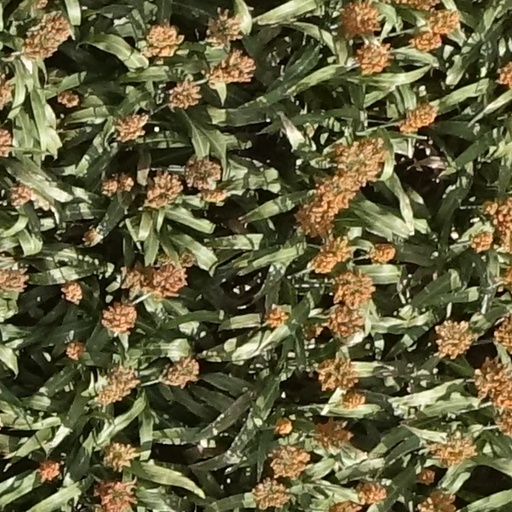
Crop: sorghum